Dragon Quest IV

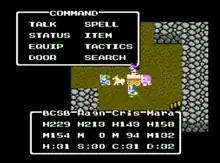
The Hero and the party with a wagon that is able to travel through one of selected dungeon areas in the NES version of "Dragon Quest IV", where menu commands and character stats are displayed

"Dragon Quest IV" offered several new features over the first three titles, while carrying on many of those introduced in the previous games. Similar features included are the day and night cycles, the ability to travel via ship and a flying vehicle (this time, a hot air balloon), and the three levels of keys. They are Thief, Magic and Ultimate (originally localized as Final). There are also travel doors, which allow the party to move a great distance on the world map with little travel. Unlike the Hero in "Dragon Warrior III", the Hero of "Dragon Quest IV" is not required to be in the party at all once the wagon becomes available. Despite this, the Hero is again the character that possesses the most powerful healing and attack spells. Many spells, weapons, armor, and shops (including the vault/bank) function the same as in past games.